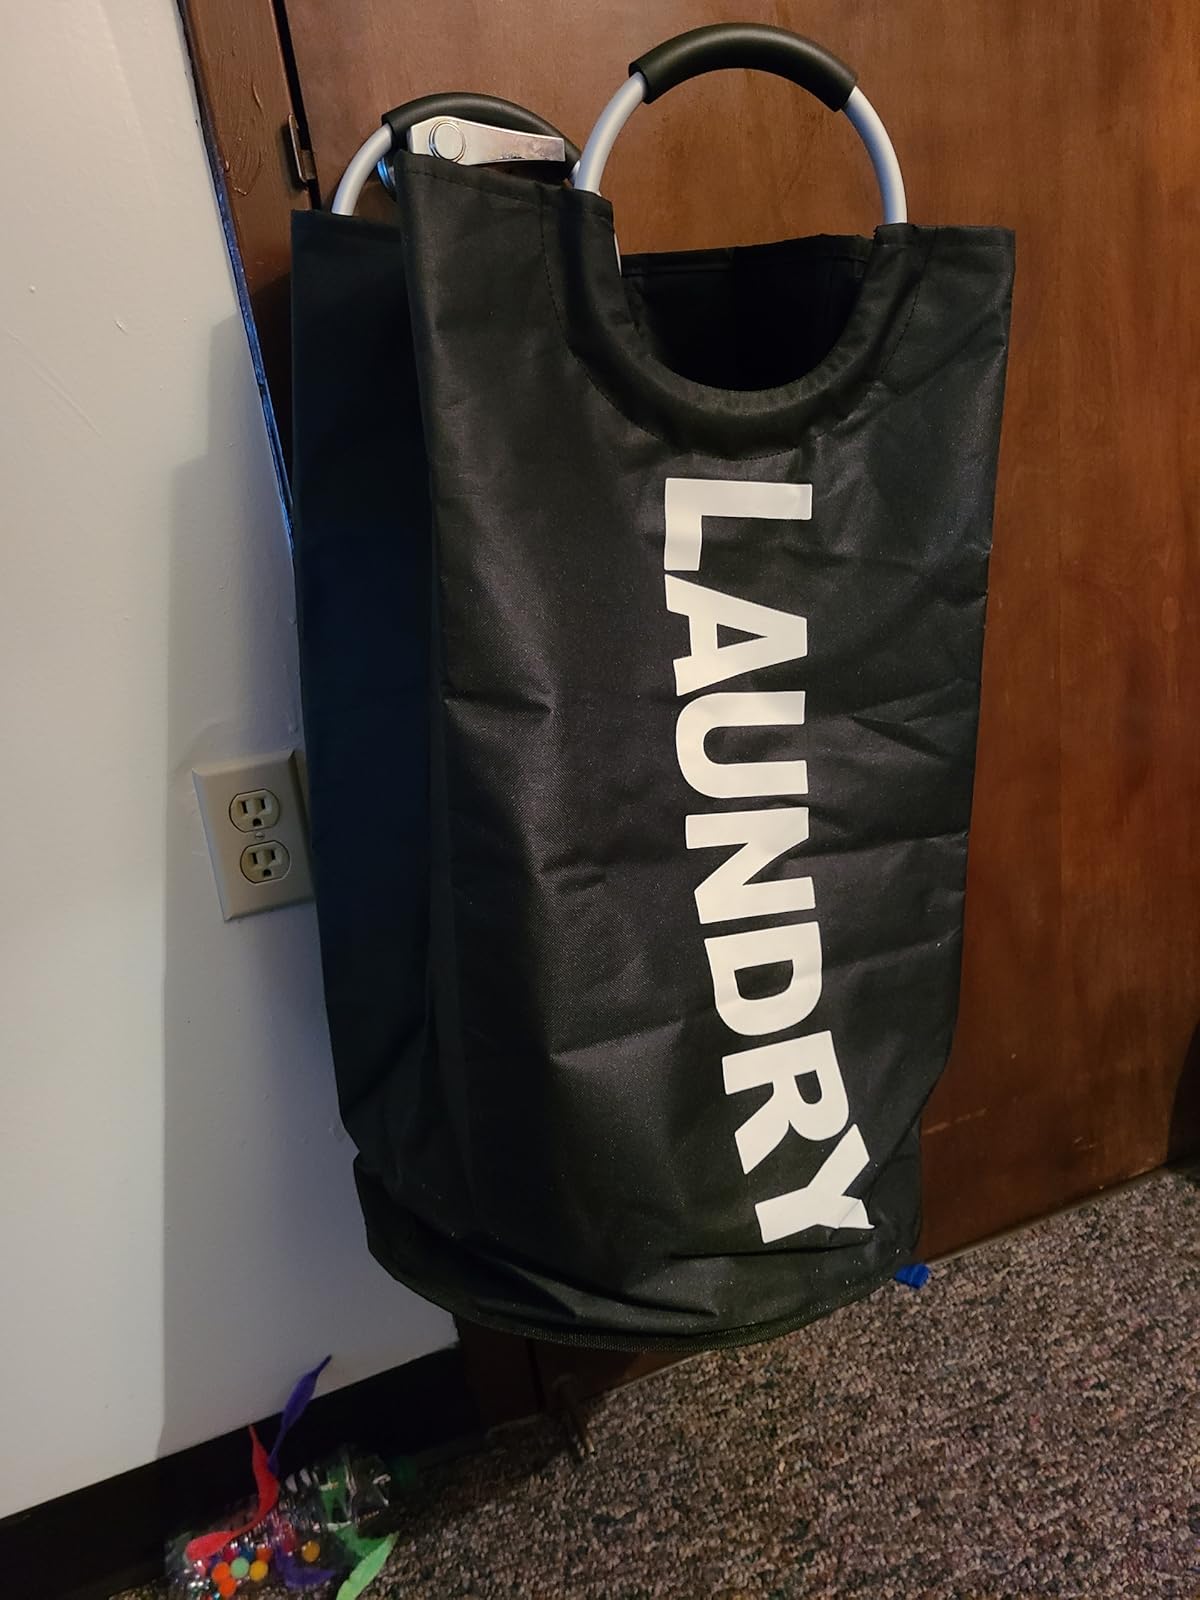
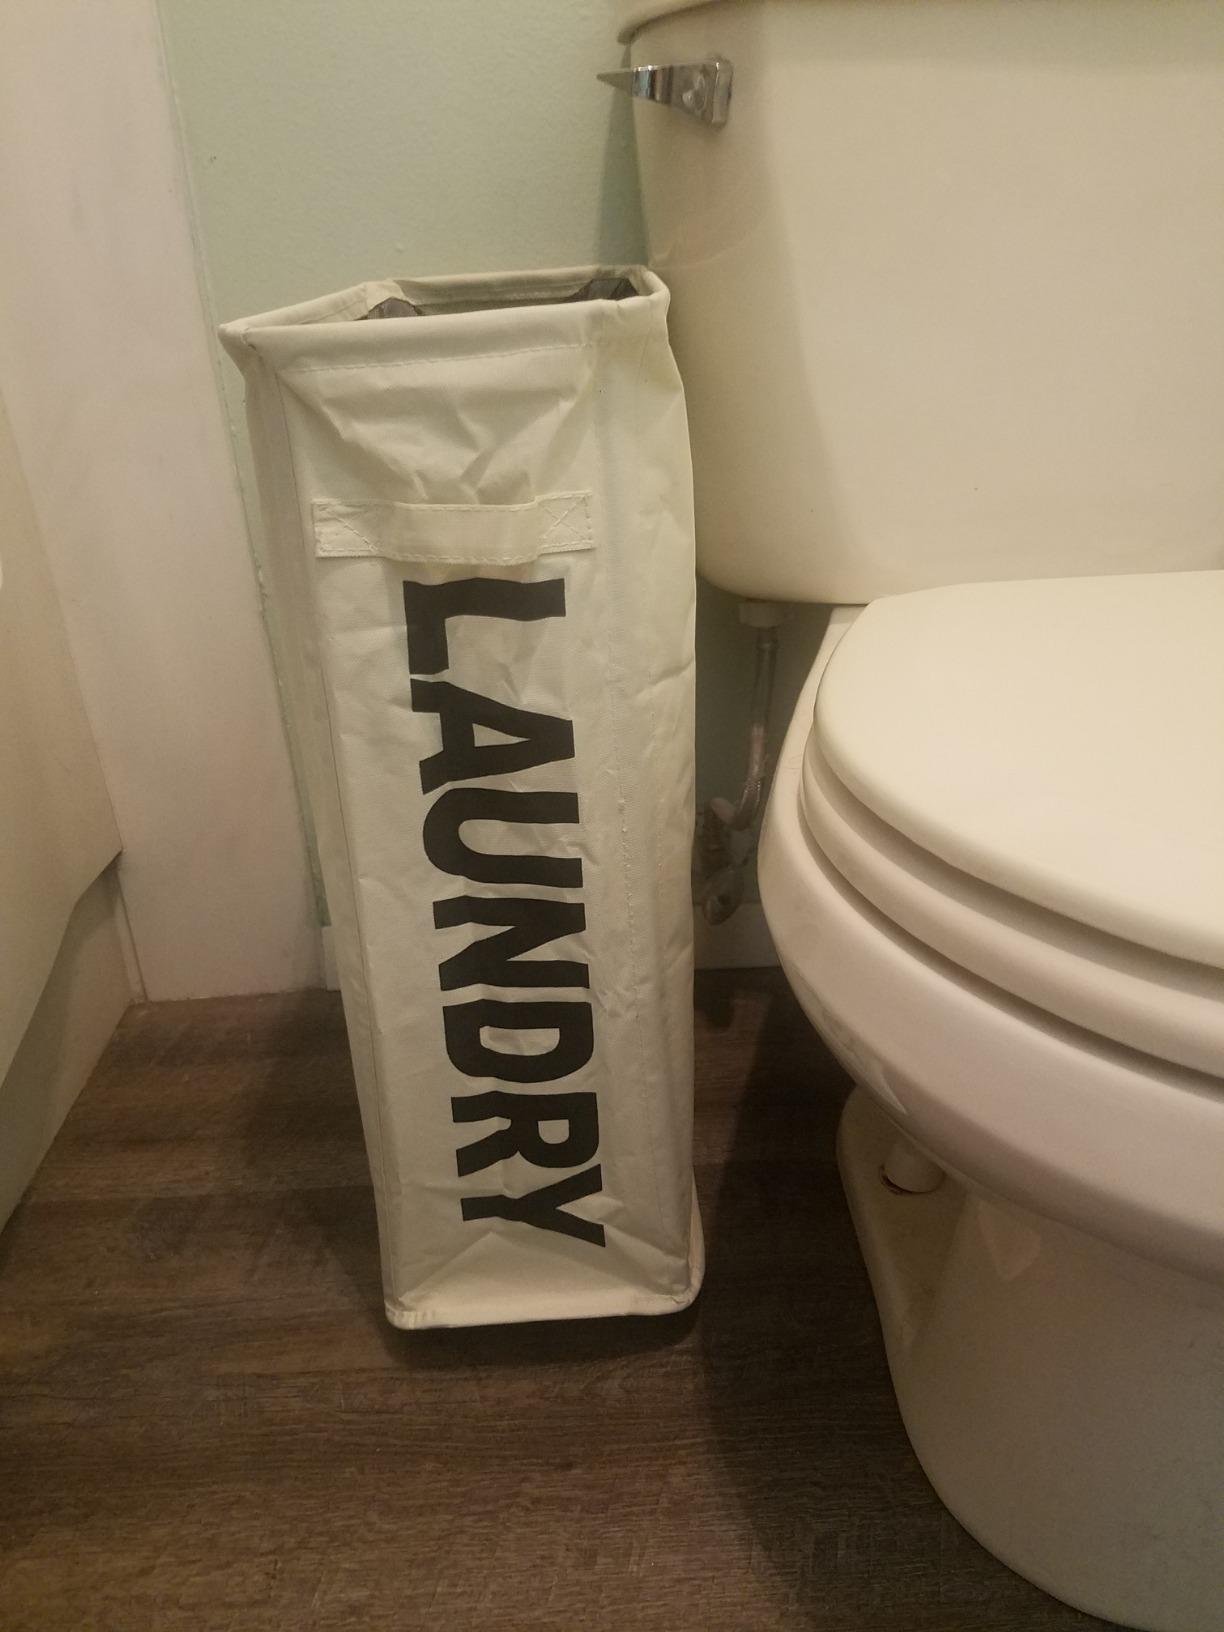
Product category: items_hamper
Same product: no